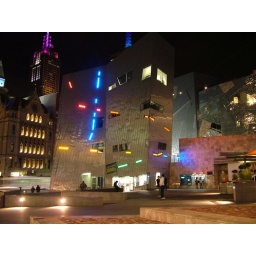
Art meets commerce in strange ways...A 711 store occupies the ground floor space at Melbourne's Federation Square.